L. F. Kirchner

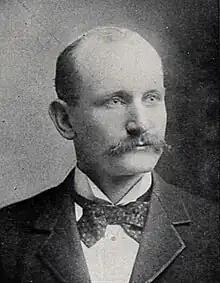
Kirchner from 1904 Washington & Jefferson College yearbook

Professor Louis Frederick Kirchner (July 4, 1865 – June 11, 1951), misnamed in some posthumous sources as William Kirschner, was an early football player and physical instructor for the Pittsburgh Athletic Club. He may, or may not, have been one of the earliest professional football players. Even though he had never played football before 1890, he had the ability to learn and adapt to the game quickly. During the 1890s he was viewed as one of the best offensive linemen in Pennsylvania.